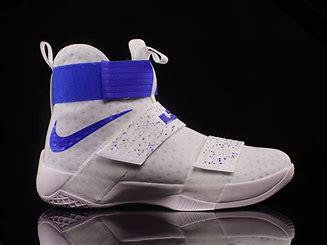
Brand: Nike
Model: Lebron 10